Wairangi

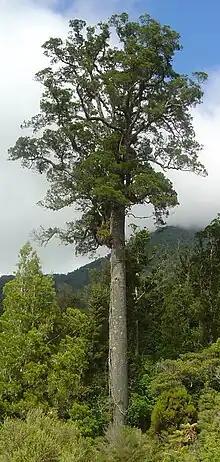
A kahikatea tree

While Wairangi was out hunting birds at Kāwhia, Ruru-nui was visited by Tupeteka, a "rangatira" of Ngāti Maru from Te Āea in the Waihou River valley near Te Aroha. Wairangi's wife Parewhete had sex with him and Wairangi realised this because when he returned the food that Parewhete served him was not properly cooked, or because his other wife, Puroku had noticed some of Parewhete's "kokowai" rouge on Tupeteka's cheek. Therefore, he beat her and she fled to Tupeteka's village.